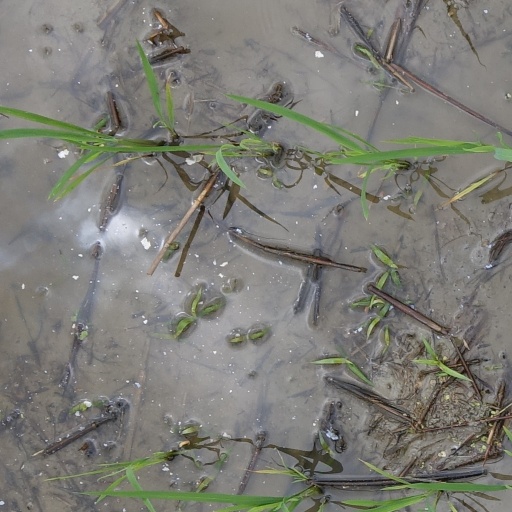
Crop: rice